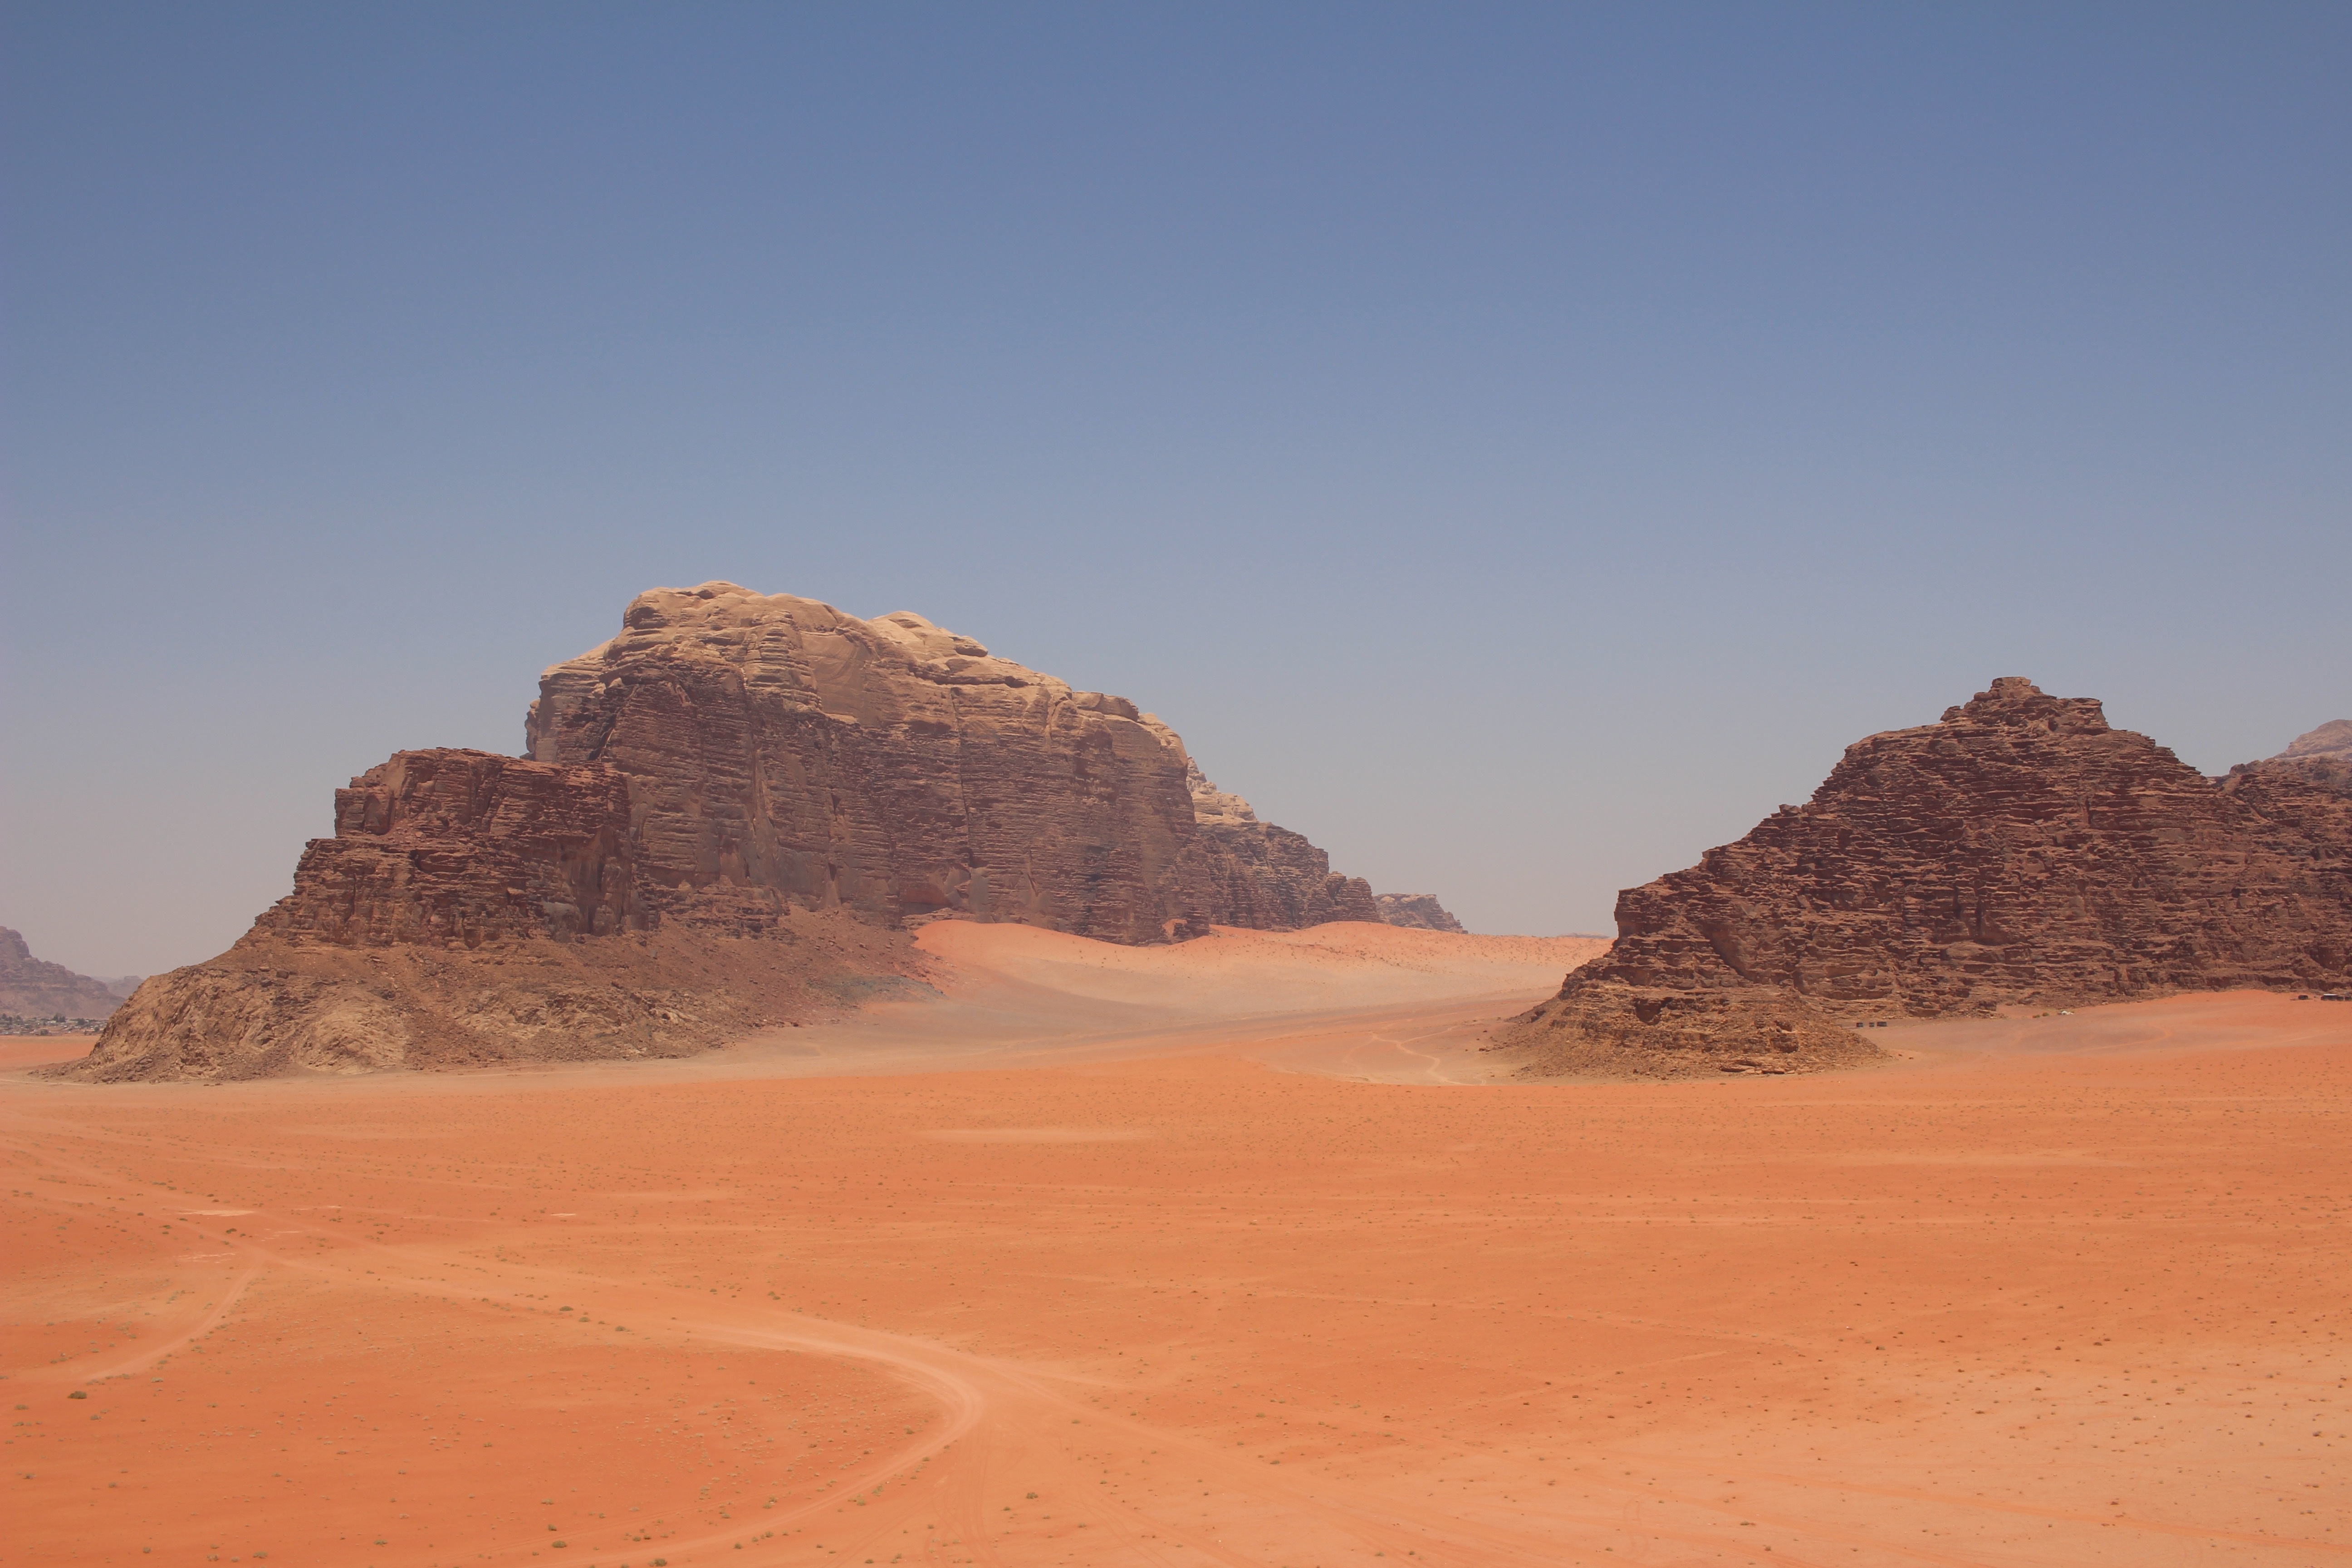
landscape, desert, valley, formation, soil, plain, geology, badlands, plateau, sahara, wadi, butte, landform, erg, natural environment, geographical feature, aeolian landform